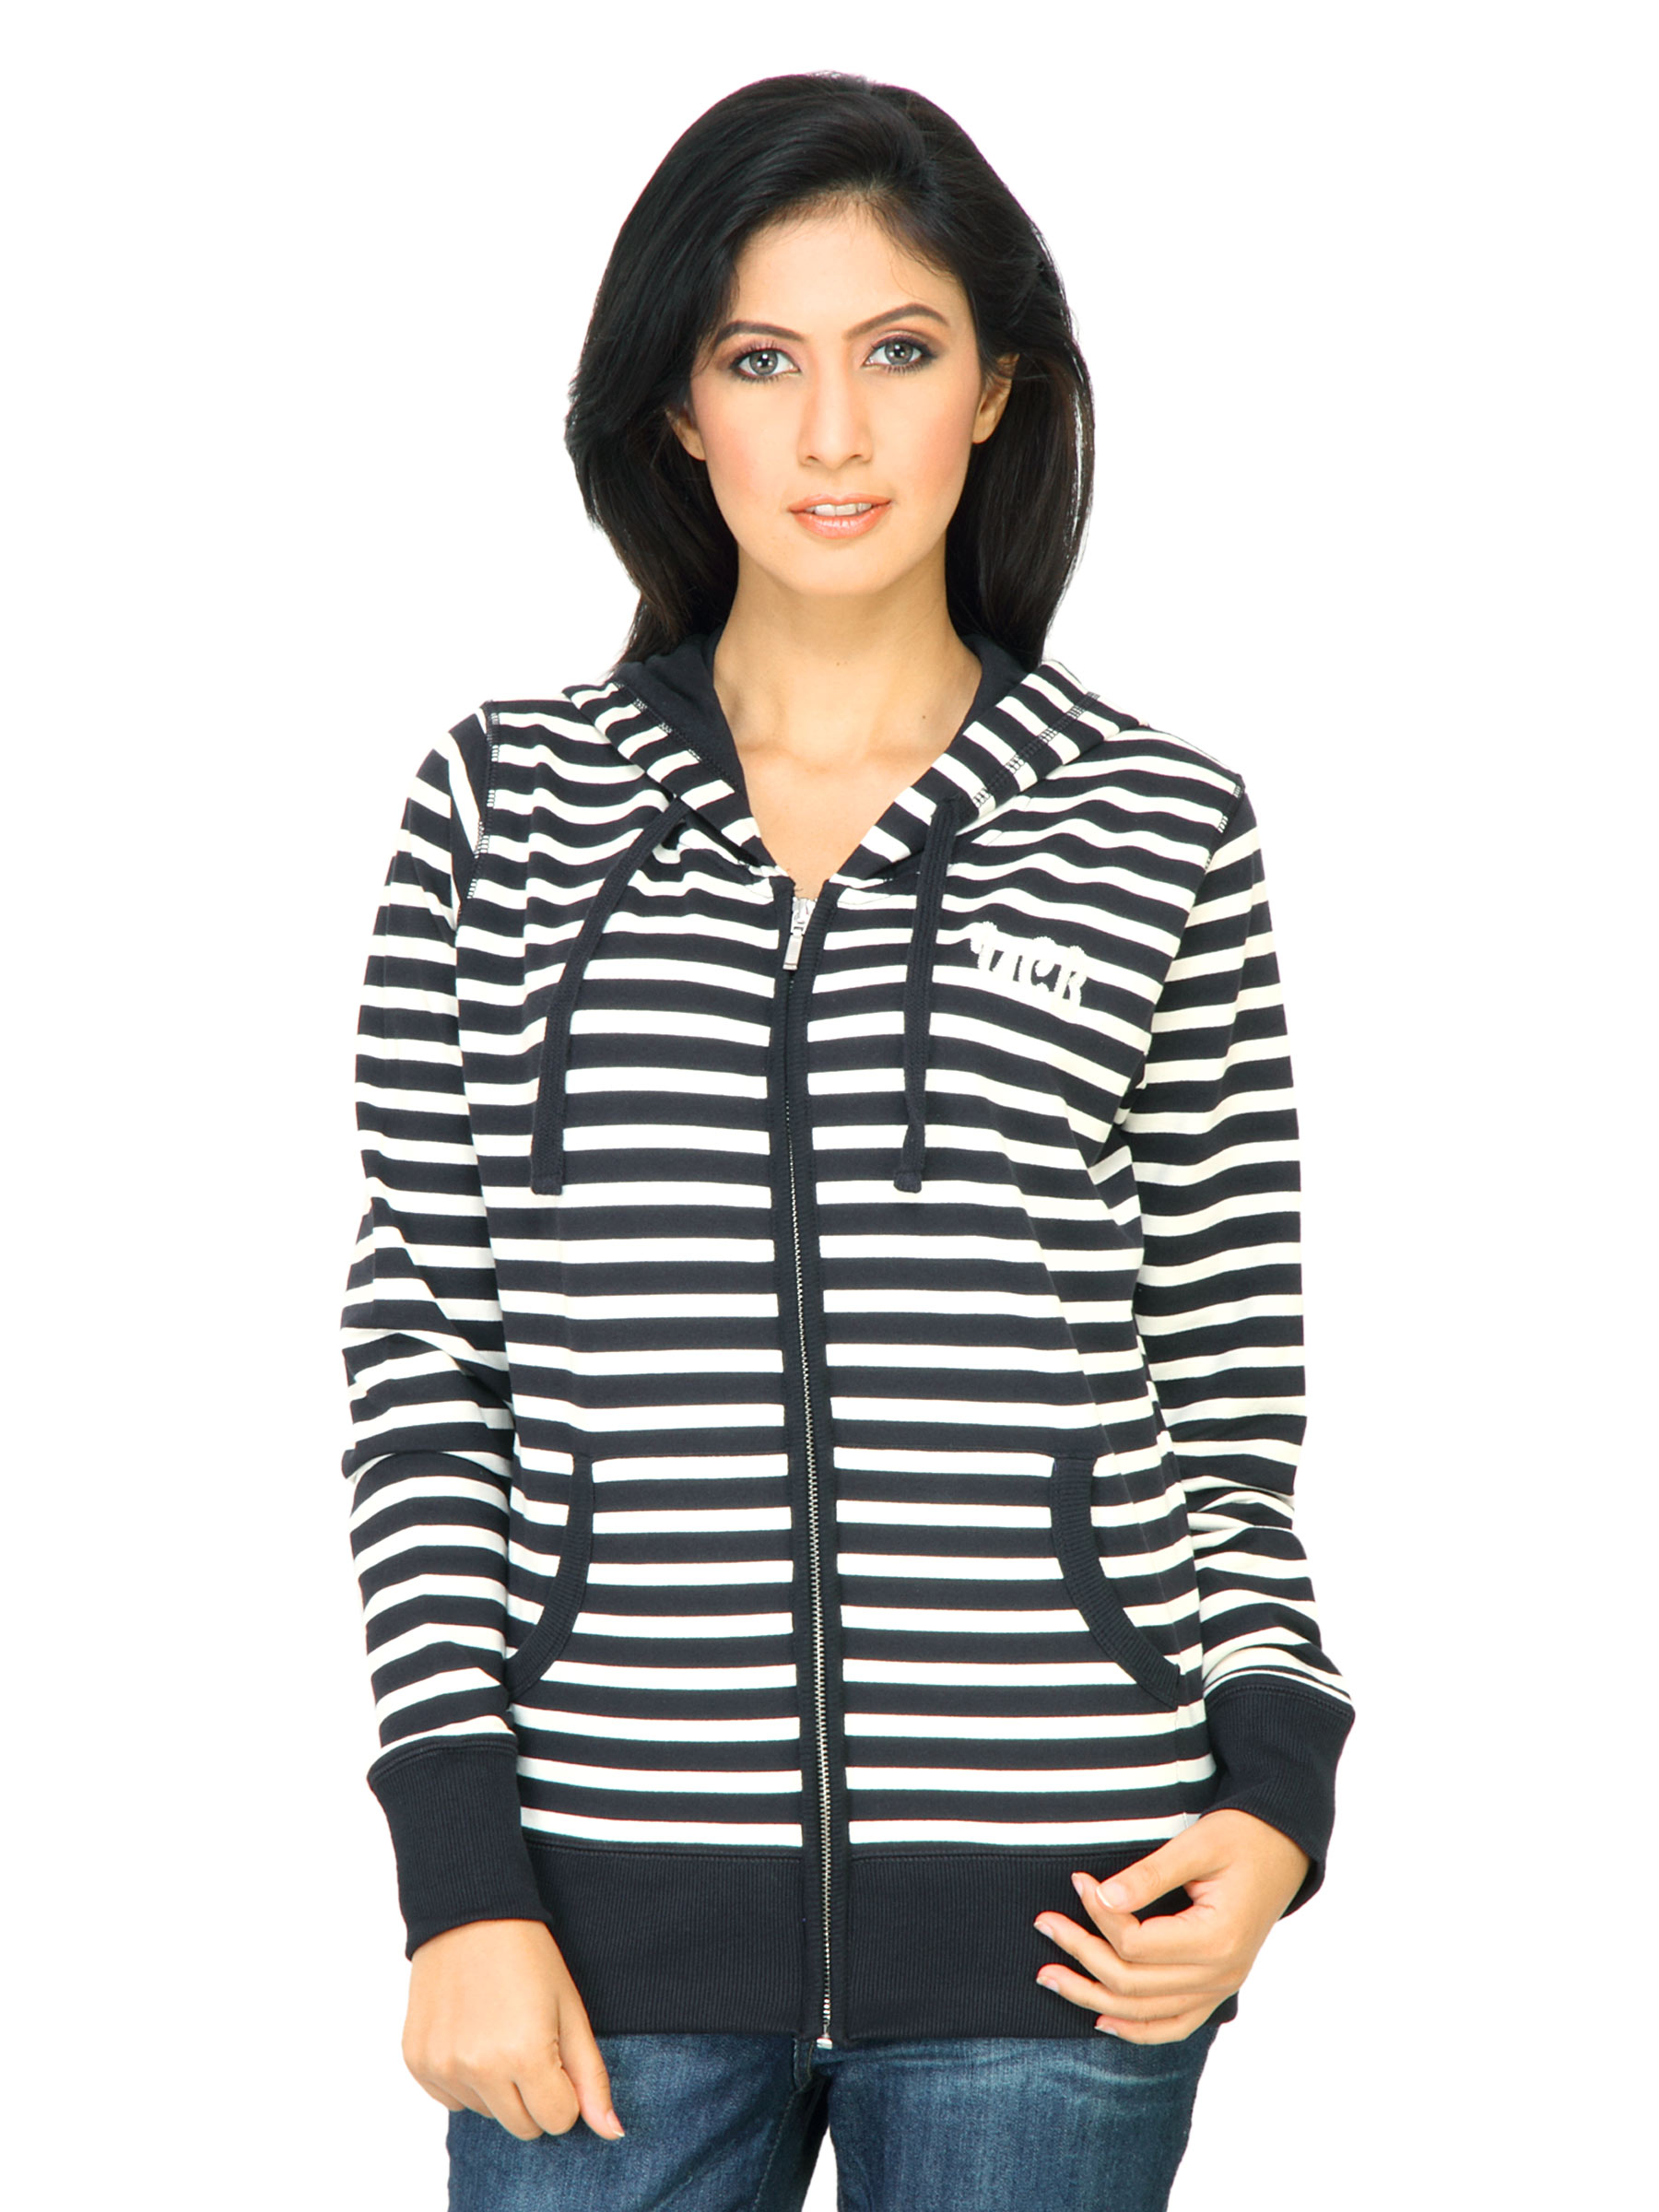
United Colors of Benetton Women Stripes Black Sweat Shirts
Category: Apparel / Topwear / Sweatshirts
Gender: Women
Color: Black
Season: Fall 2011
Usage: Casual